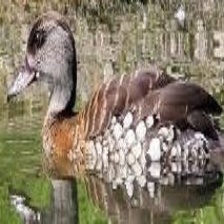
Species: SPOTTED WHISTLING DUCK
Scientific name: DENDROCYGNA GUTTATA
ImageNet parent category: drake